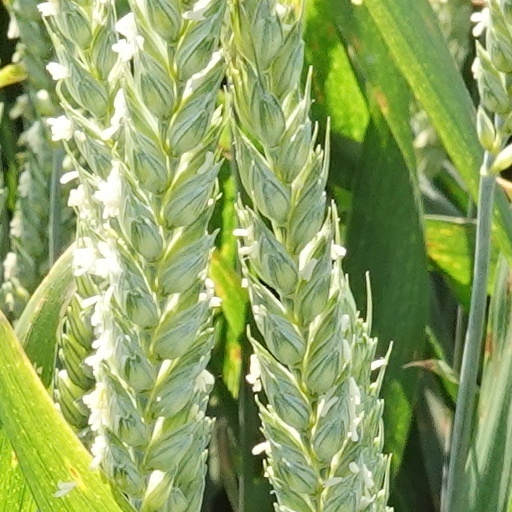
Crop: wheat